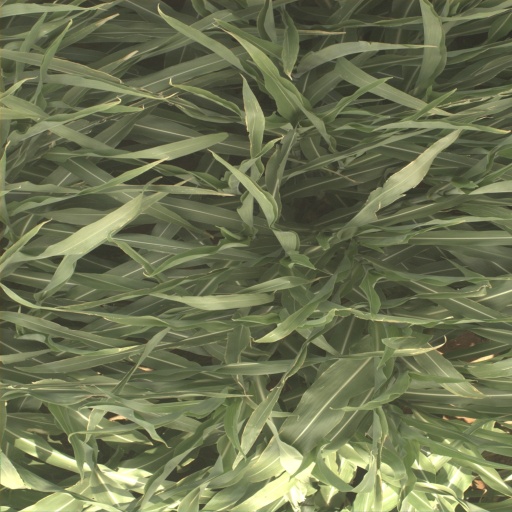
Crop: sorghum